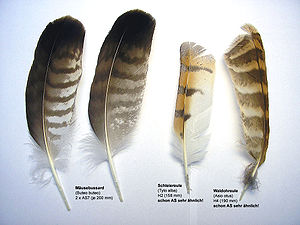
Fjer / Billeder af fjer
En fjer er en udvækst fra fuglenes hud, bestående af proteinet keratin, der hos fugle danner kroppens karakteristiske beklædning. Fugle er de eneste nulevende dyr med fjer, og de fleste har dem over hele kroppen, undtagen på benene og næbbet.